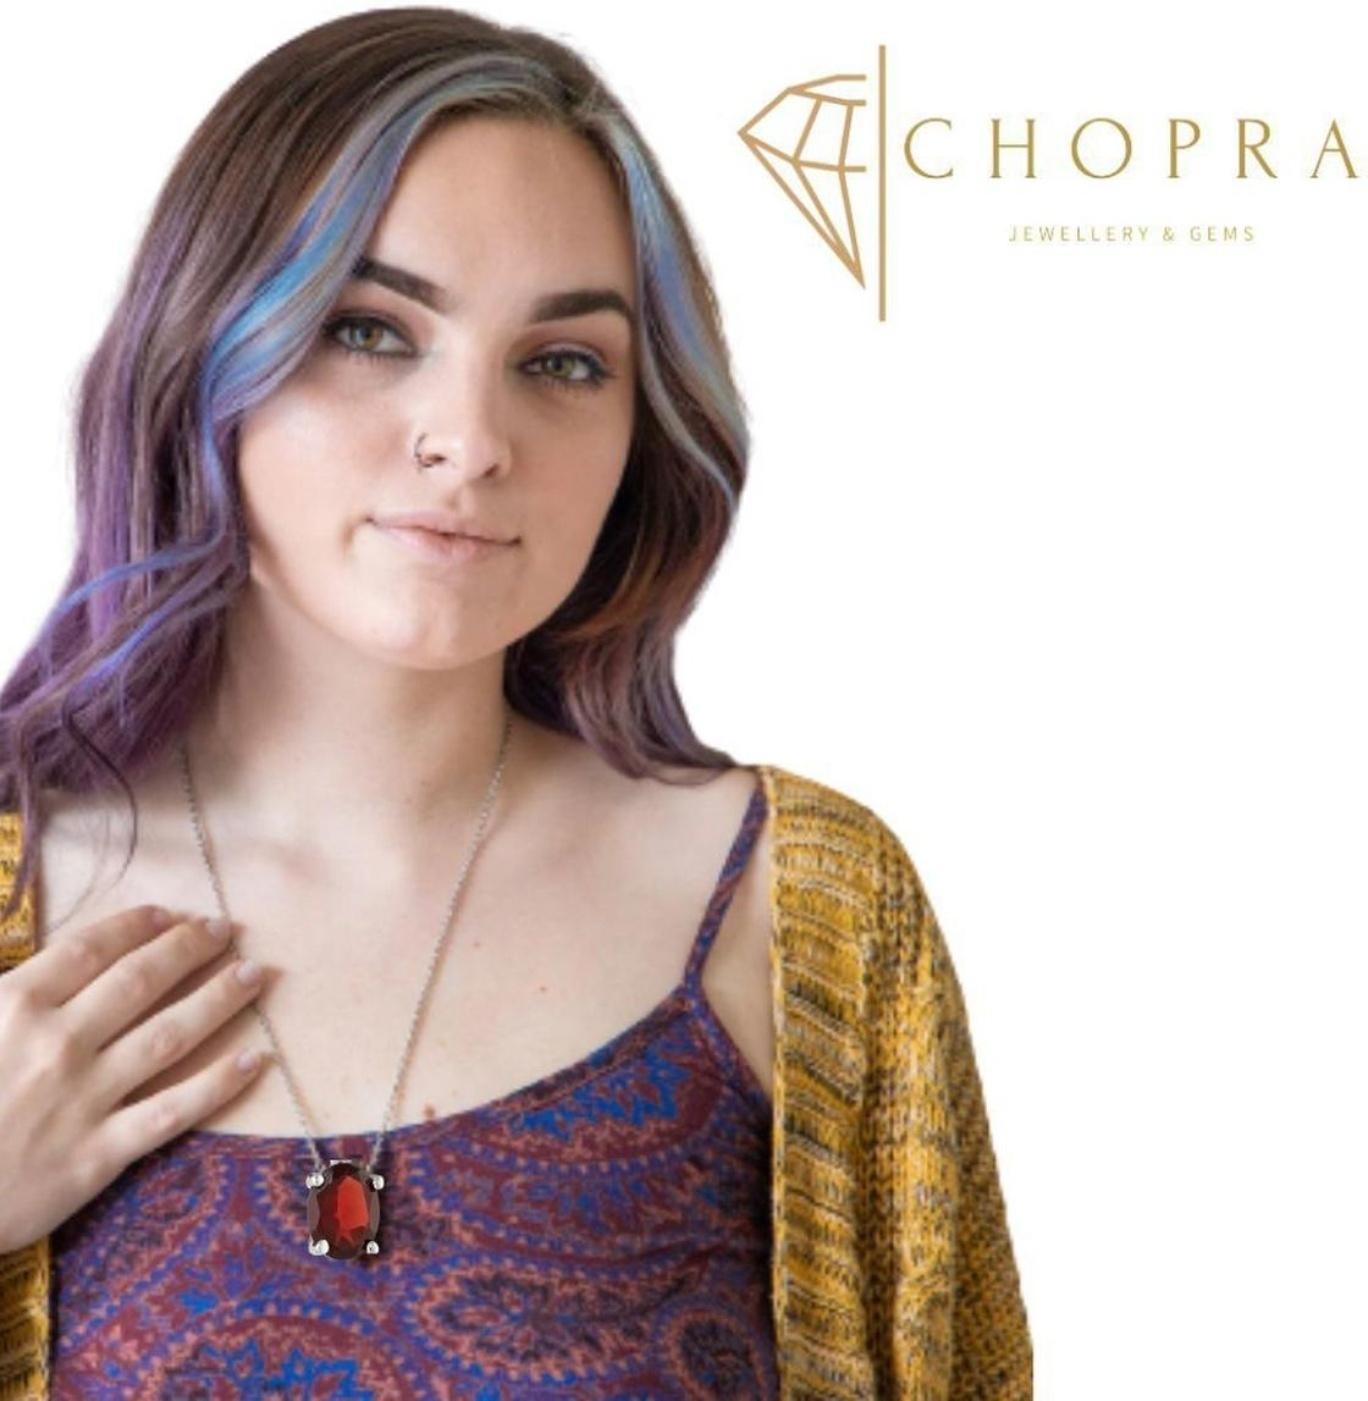
Chopra Gems Brass 100 Percent Unique and Effective Original Garnet Hessonite Pendant Without Chain Red (Men and Women) (Pendant_BCX92)
Type: Necklaces & Pendants
Brand: Chopra Gems & Jewellery
Price: Rs. 499
 This is natural hessonite (gomed) gemstone. The stone is fully untreated. Gomed has great power to decrease the ill effects of planets and also help in treating several diseases. But the main thing is that should be kept in mind is one who should wear a correct stone that matches their zodiac signs for enjoying total benefits of these gemstones, these stones need to be carefully selected, so that one can get benefits from it. For achieving success, it is better to wear both hot and cold gemstones. The reason behind this combination is that it helps in maintain stability and eradicates health issues. It is a 100 genuine real hessonite.
Features: Material - brass,Color red,Chain not included
Included: 100 Percent Unique and Effective Original Garnet Hessonite Pendant